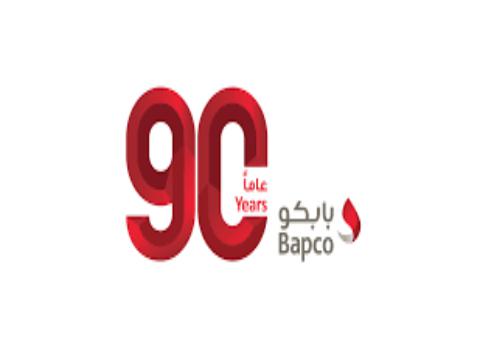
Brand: Bapco
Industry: Others